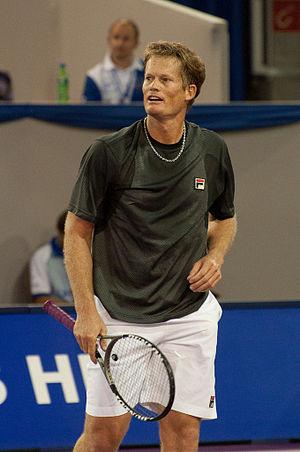
Wayne Ferreira, né le 15 septembre 1971 à Johannesbourg, est un joueur de tennis sud-africain, professionnel de 1989 à 2005.